George Hill (racing driver)

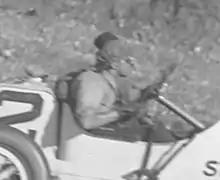
Hill, circa 1915

George Roger Hill (October 11, 1886 – March 26, 1967) was an American racing driver and mechanic.